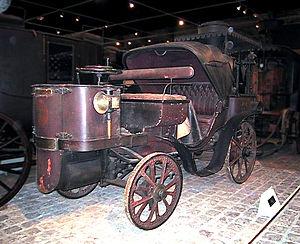
L'histoire de l'automobile rend compte de la naissance et de l'évolution de l'automobile, invention technologique majeure qui a considérablement modifié les sociétés de nombreux pays au cours du XXᵉ siècle. Elle prend naissance au XIXᵉ siècle durant la Révolution industrielle, lorsque la technique fait la part belle à la machine à vapeur comme source d'énergie, pour ensuite s'orienter massivement vers le pétrole et le moteur à explosion, avec comme concurrent longtemps délaissé le moteur électrique.